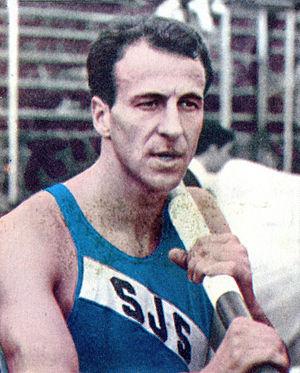
Chrístos Papanikoláou est un athlète grec spécialiste du saut à la perche.